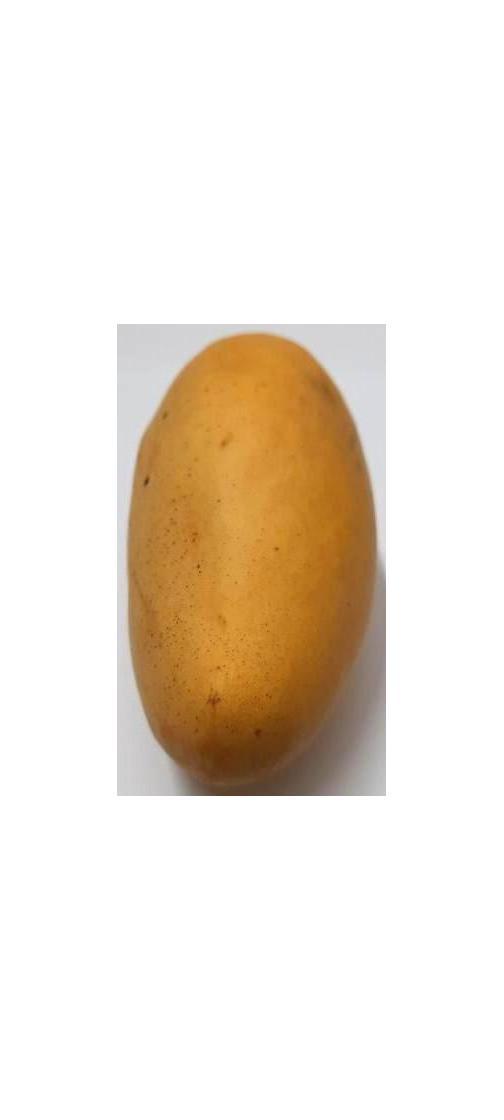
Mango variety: Katimon